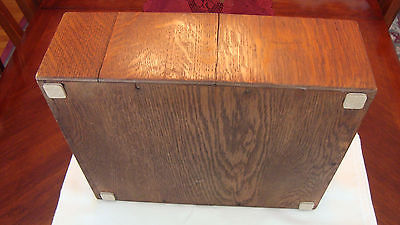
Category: cabinet